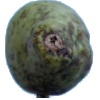
Label: Pear Stone 1